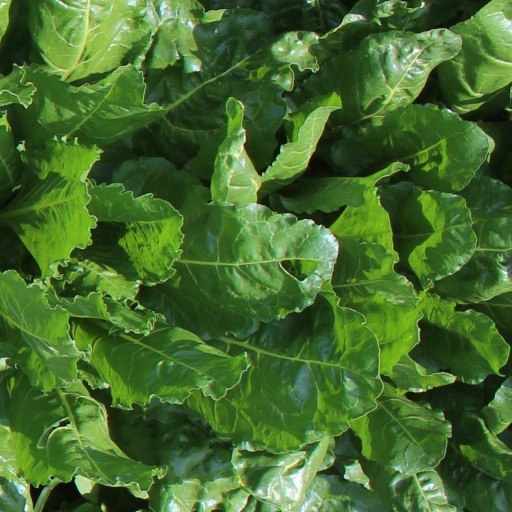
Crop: sugar beet